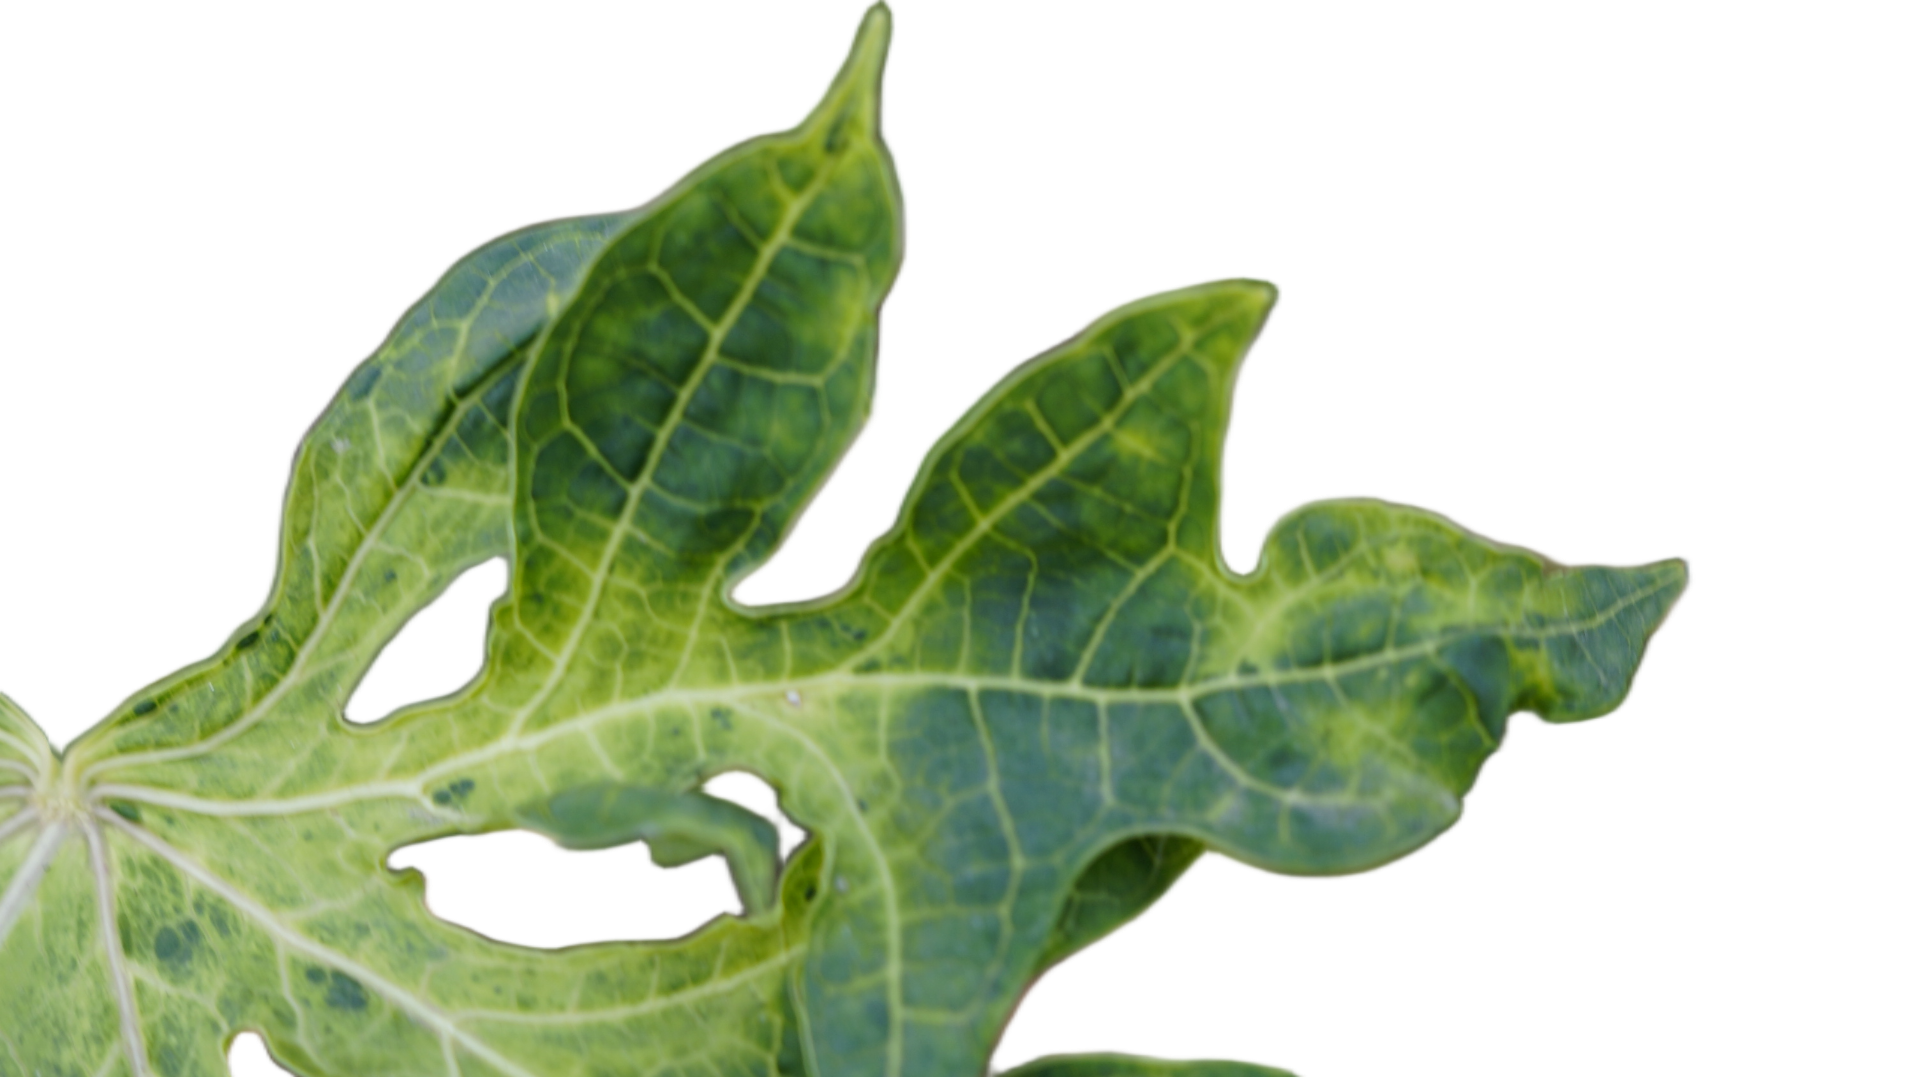
Crop: Papaya
Label: Curled_Yellow_Spot